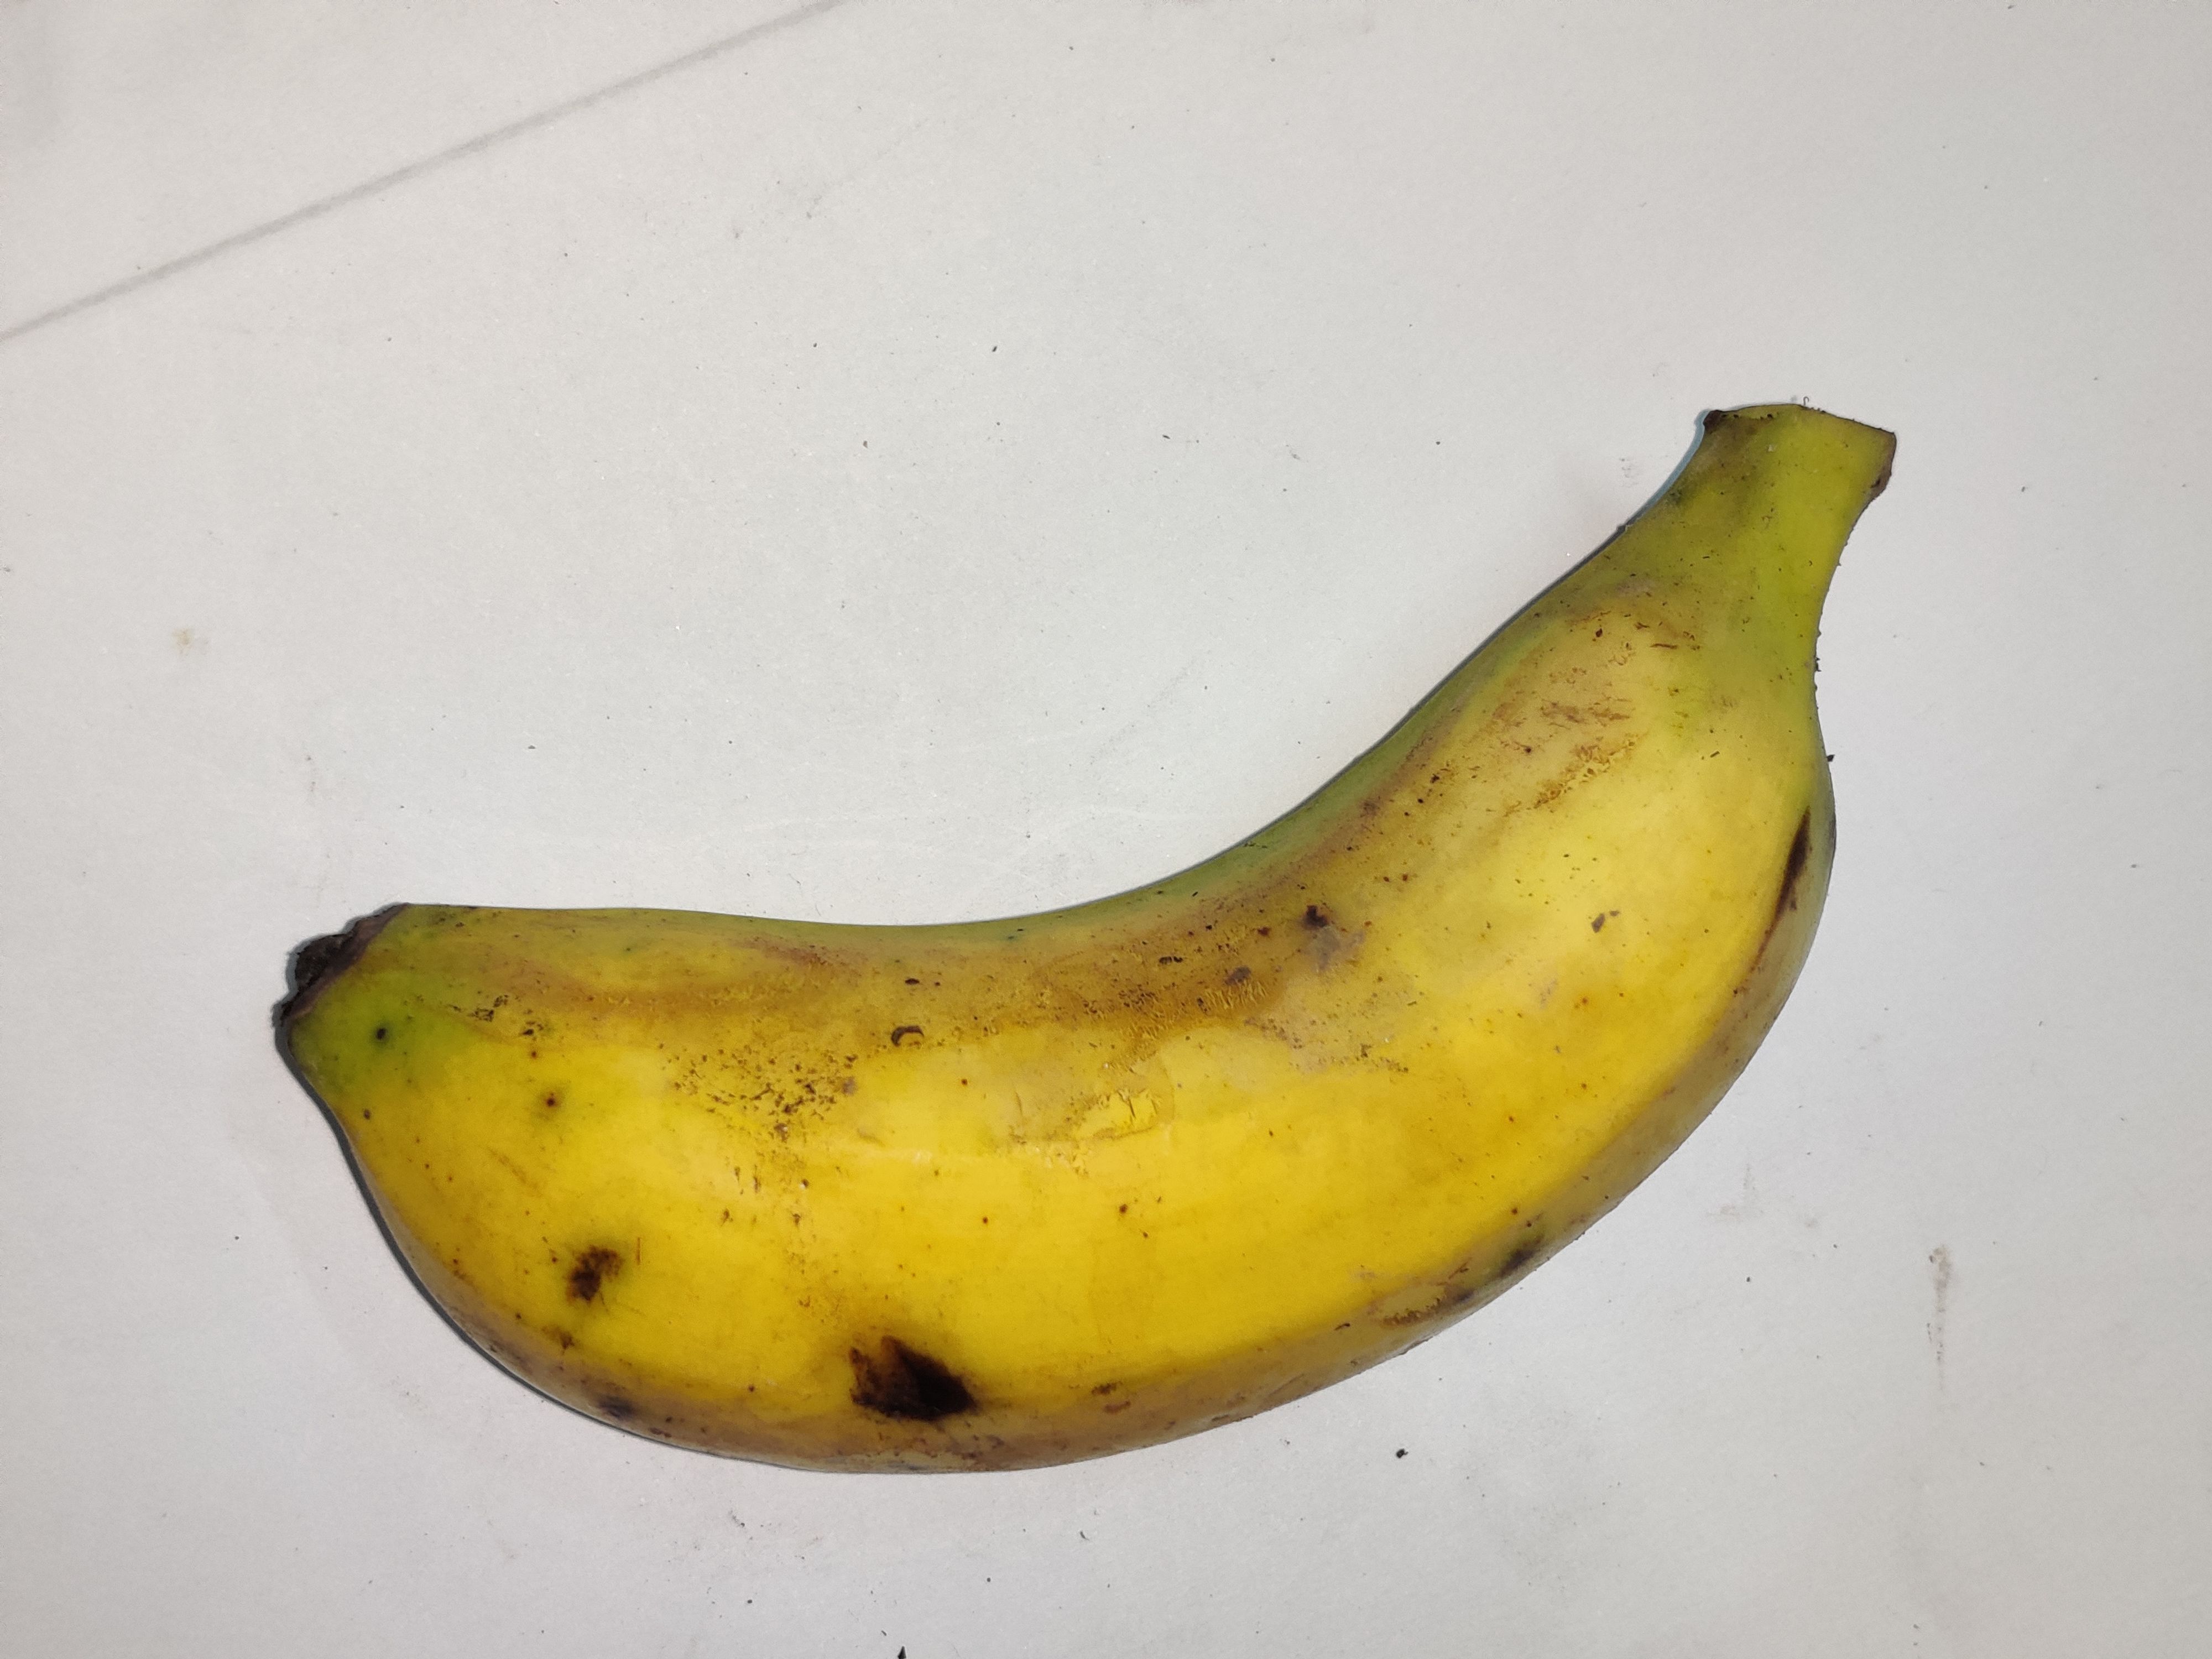
Fruit: banana
Grade: 2nd-grade